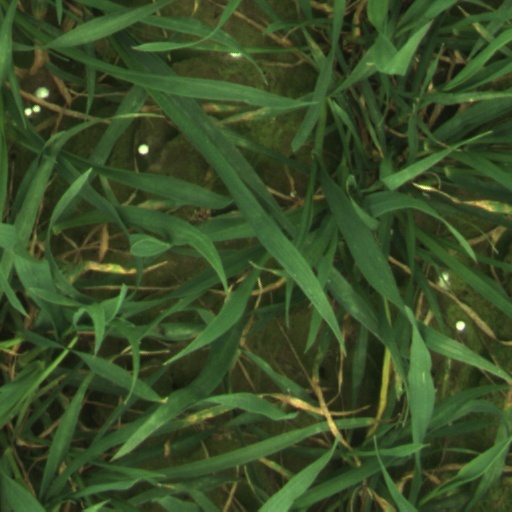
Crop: wheat